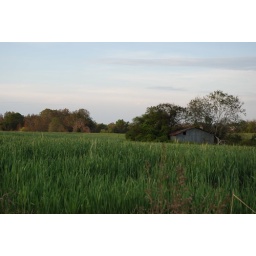
barn in field